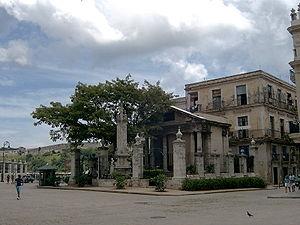
Construit en 1827, El Templete commémore le site supposé où a été créée la ville de San Cristóbal de La Havane et où a été célébrée une messe le 16 novembre 1519.